South African Airways

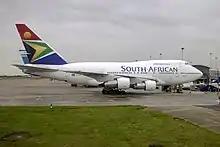
A Boeing 747SP, a shortened Boeing 747-100. The aircraft's engines feature prominently.

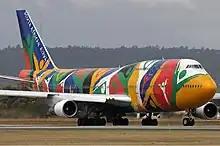
Boeing 747-300 "Ndizani" at Perth Airport (2003)

With the demise of apartheid in 1990, SAA started services to former and new destinations in Africa and Asia. On 1 June 1990, South African companies signed a domestic air travel deregulation act. Flights to New York City's John F. Kennedy International Airport resumed in November 1991 and SAA's planes were able to fly for the first time over Egypt and Sudan, on 8 September. The airline launched flights to Milan on 1 June during the year, and services to Athens were re-introduced. Also, an interline with Aeroflot was established.